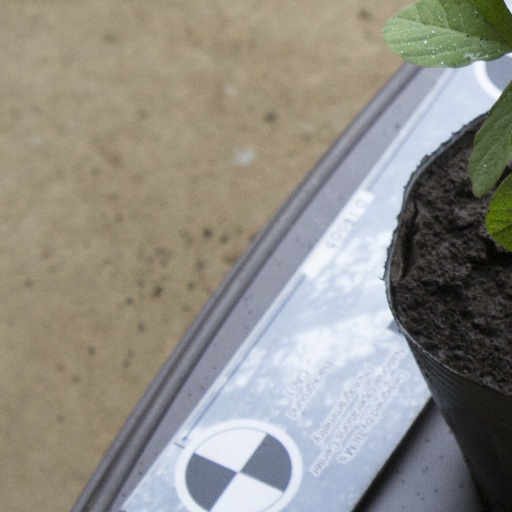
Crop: soybean